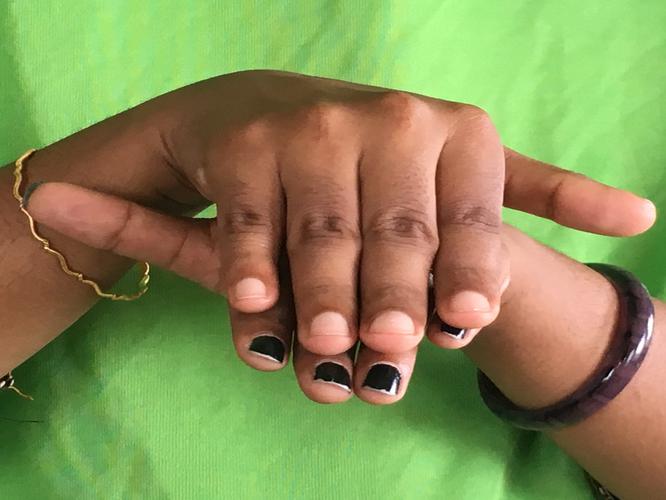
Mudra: Matsya
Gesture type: double_hand